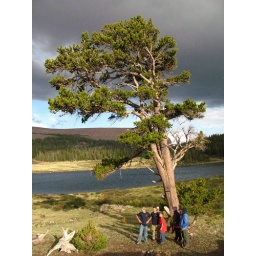
Steal the Flag, scouts around the golden tree 2_reduced